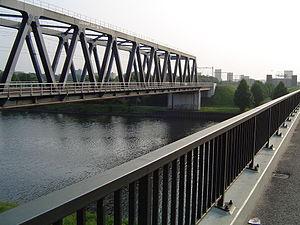
Le canal de la Meuse au Waal est, comme son nom l'indique, un Canal qui relie la Meuse au Waal. Il a été ouvert le 27 octobre 1927.